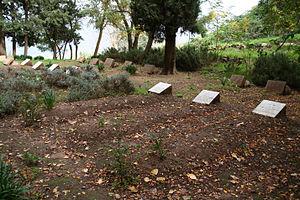
L'assassinat des moines de Tibhirine fait référence à la mort, en 1996, lors de la guerre civile algérienne, de sept moines trappistes du monastère de Tibhirine, en Algérie. Les sept moines sont enlevés dans la nuit du 26 au 27 mars 1996 et séquestrés durant plusieurs semaines. Un communiqué, attribué au Groupe islamique armé, annonce le 21 mai 1996 leurs assassinats. Les têtes des moines sont retrouvées le 30 mai 1996, à 4 km au nord-ouest de Médéa.
Le Testament de Tibhirine est un documentaire français, sorti en 2006, réalisé par Emmanuel Audrain et produit par la société .Mille et Une. Films. Il a pour sujet la vie et la spiritualité des moines cisterciens de l'abbaye Notre-Dame de l'Atlas, à Tibhirine. Il a été diffusé pour la première fois sur France 3, le 19 avril 2006. Ce documentaire a inspiré au producteur Étienne Comar l'idée du film de fiction Des hommes et des dieux, sorti en 2010.
Paul Gabriel Dochier, plus connu sous son nom de religion de Frère Luc, né le 31 janvier 1914 à Bourg-de-Péage et mort assassiné dans les jours suivants le 20 avril 1996, est l'un des sept moines de Tibhirine tués pendant les années noires des années 1993-2000 en Algérie qui ont provoqué la mort de 200 000 personnes. Le destin de ces moines trappistes a inspiré le film de Xavier Beauvois, Des hommes et des dieux, primé au festival de Cannes en 2010, et dans lequel il est interprété par Michael Lonsdale. Inclus au groupe des martyrs d'Algérie, il a été proclamé bienheureux le 8 décembre 2018.
Les 19 martyrs d'Algérie constituent un groupe de chrétiens catholiques qui furent assassinés entre 1994 et 1996 pendant la guerre civile algérienne. Il est composé d'un évêque, de six religieuses et de douze prêtres et religieux, dont les sept moines de Tibhirine. Ils sont reconnus martyrs par le pape François le 26 janvier 2018, ce qui conduit à leur béatification le 8 décembre de la même année en Algérie.
Christophe Lebreton est un religieux français, membre du groupe des moines de Tibhirine, né à Blois le 11 octobre 1950, tué le 21 mai 1996 en Algérie. Il est reconnu martyr par le pape François en janvier 2018, et proclamé bienheureux le 8 décembre 2018 à Oran, en même temps que les autres martyrs d'Algérie. Ses écrits, publiés après sa mort, révèlent sa poésie et sa profondeur spirituelle.
L'abbaye Notre-Dame de l'Atlas est un monastère de cisterciens-trappistes, fondé le 7 mars 1938 à Tibhirine, près de Médéa, en Algérie. En 1996, sept moines furent enlevés du monastère, lors de la guerre civile algérienne, et assassinés. À la suite de ces événements, les moines cisterciens se replient sur le Maroc, tout d'abord à Fès, puis s'installent à Midelt en 2000. Le monastère Notre-Dame de l'Atlas y est aujourd'hui établi.